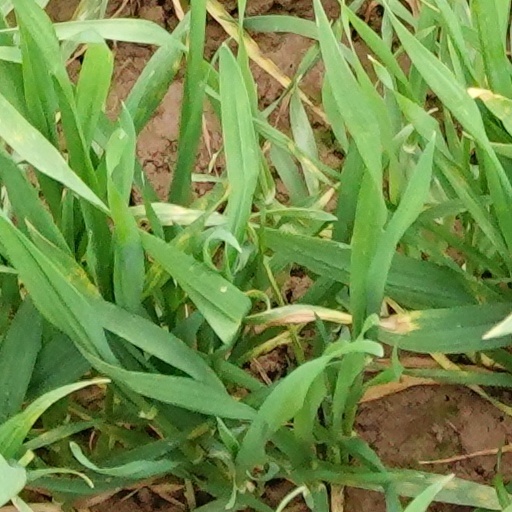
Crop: wheat